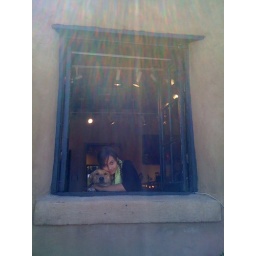
Jo & Bailey in the window of an old adobe house